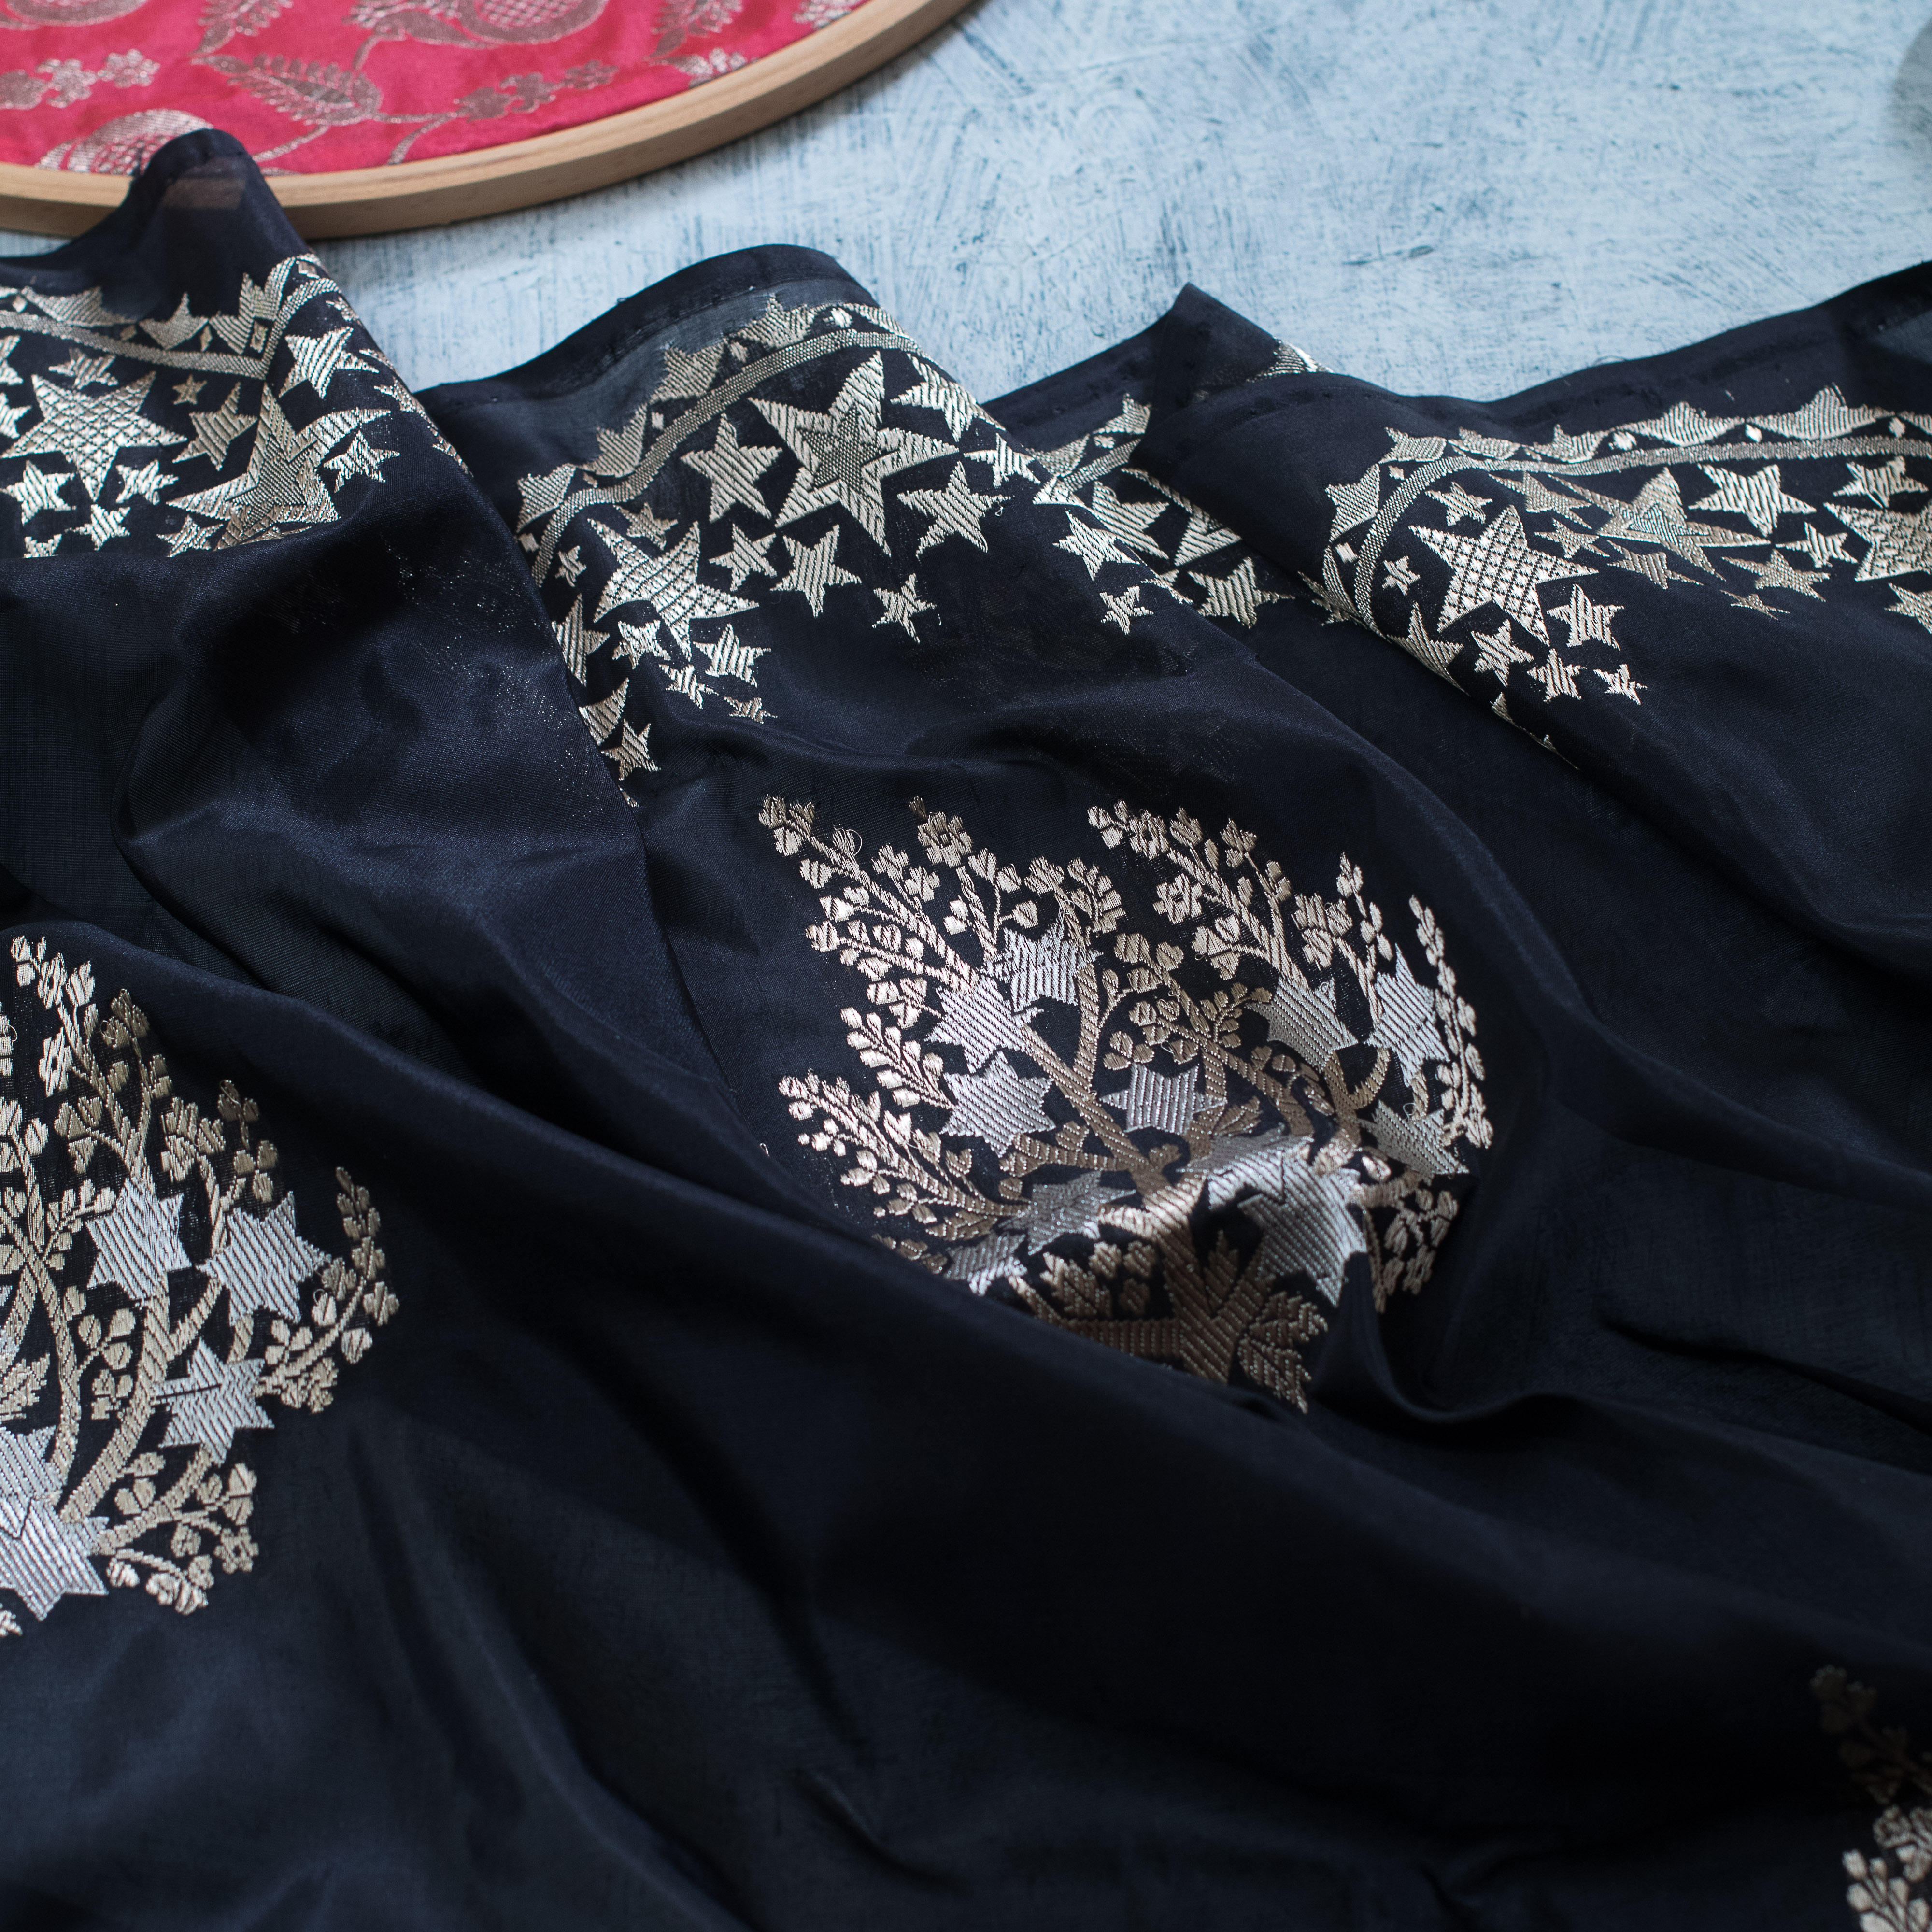
wedding, wear, clothing, textile, dress, lace, pattern, sleeve, satin, silk